New World (1995 film)

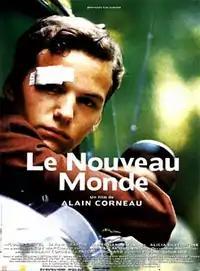

Le Nouveau monde is a 1995 French drama film directed by Alain Corneau about post-World War II France, starring Nicolas Chatel and Sarah Grappin. It also features American actors including James Gandolfini and Alicia Silverstone. It is based on the novel "" by Pascal Quignard.